Handley Page Marathon

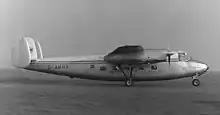
Derby Aviation H.P.R.1 Marathon at Manchester Airport in October 1956.

Three Marathons were acquired in 1955 by Derby Aviation, based at Burnaston airport near Derby and predecessor of British Midland Airways. The aircraft were used on scheduled services within the UK and to the Channel Islands until their withdrawal in December 1960. Two aircraft (G-ALVY/XA252 and G-AMER/XA261) were returned from the RAF to F.G. Miles at Shoreham for planned use on scheduled services but this failed to happen and they were scrapped in 1962. One aircraft was delivered to Jordan in September 1954 for the personal use of King Hussein.